A History of British Birds

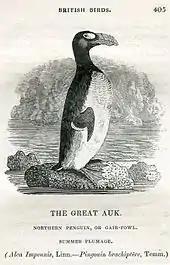
The "Great Auk, Northern Penguin, or Gair-Fowl". Bewick records that the species was "not numerous any where"; it became extinct some decades later.

Volume 1 first appeared in 1797, and was reprinted several times in 1797, then again in 1798 and 1800. Volume 1 was priced 13s. in boards. Volume 2 first appeared in 1804 (price 11. 4s. in boards). The first imprint was "Newcastle : Printed by Sol. Hodgson, for Beilby & Bewick; London: Sold by them, and G.C. and J. Robinson, 1797–1804." The book was reprinted in 1805, 1809, 1816, and 1817.